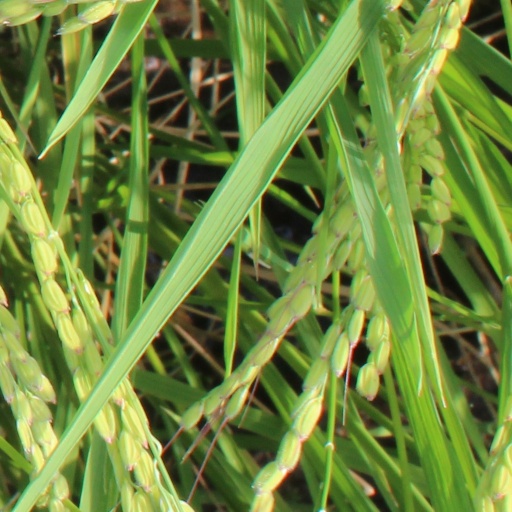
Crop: rice